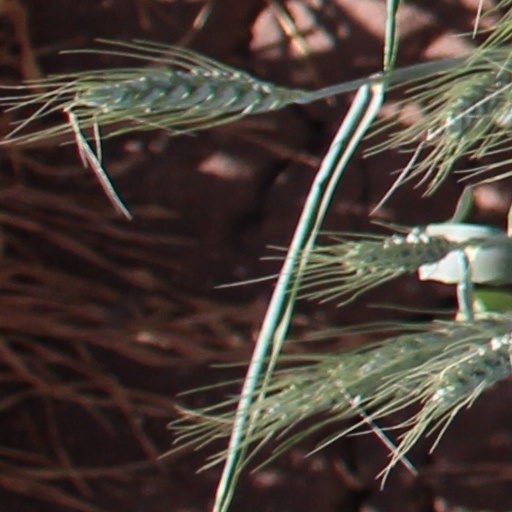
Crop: wheat